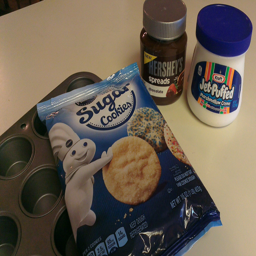
ingredients , but they create a whole rainbow of flavor .